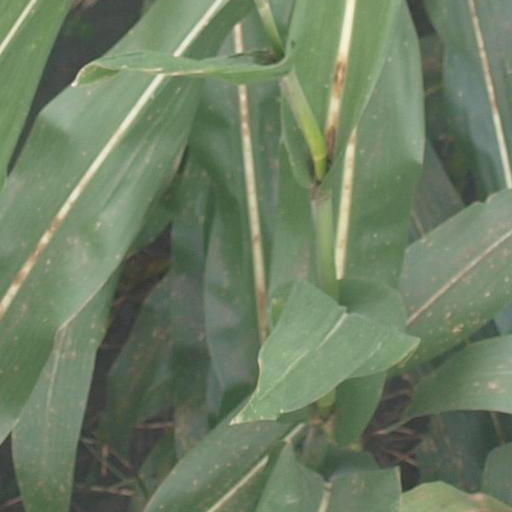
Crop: maize; corn